Siu Lek Yuen

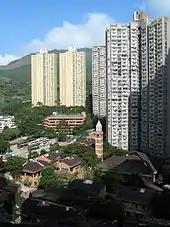
Kwong Yuen Estate in April 2008, with Hong Lam Court in the background

Kwong Yuen Estate, a large public housing estate, is at the centre of Siu Lek Yuen. It comprises 6 blocks. Kwong Lam Court and Hong Lam Court are the Home Ownership Scheme courts within Kwong Yuen Estate. Two blocks of Hong Lam Court are used as Government Quarters. Castello is a private housing estate at the north side of Kwong Yuen Estate.